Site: brandenburg
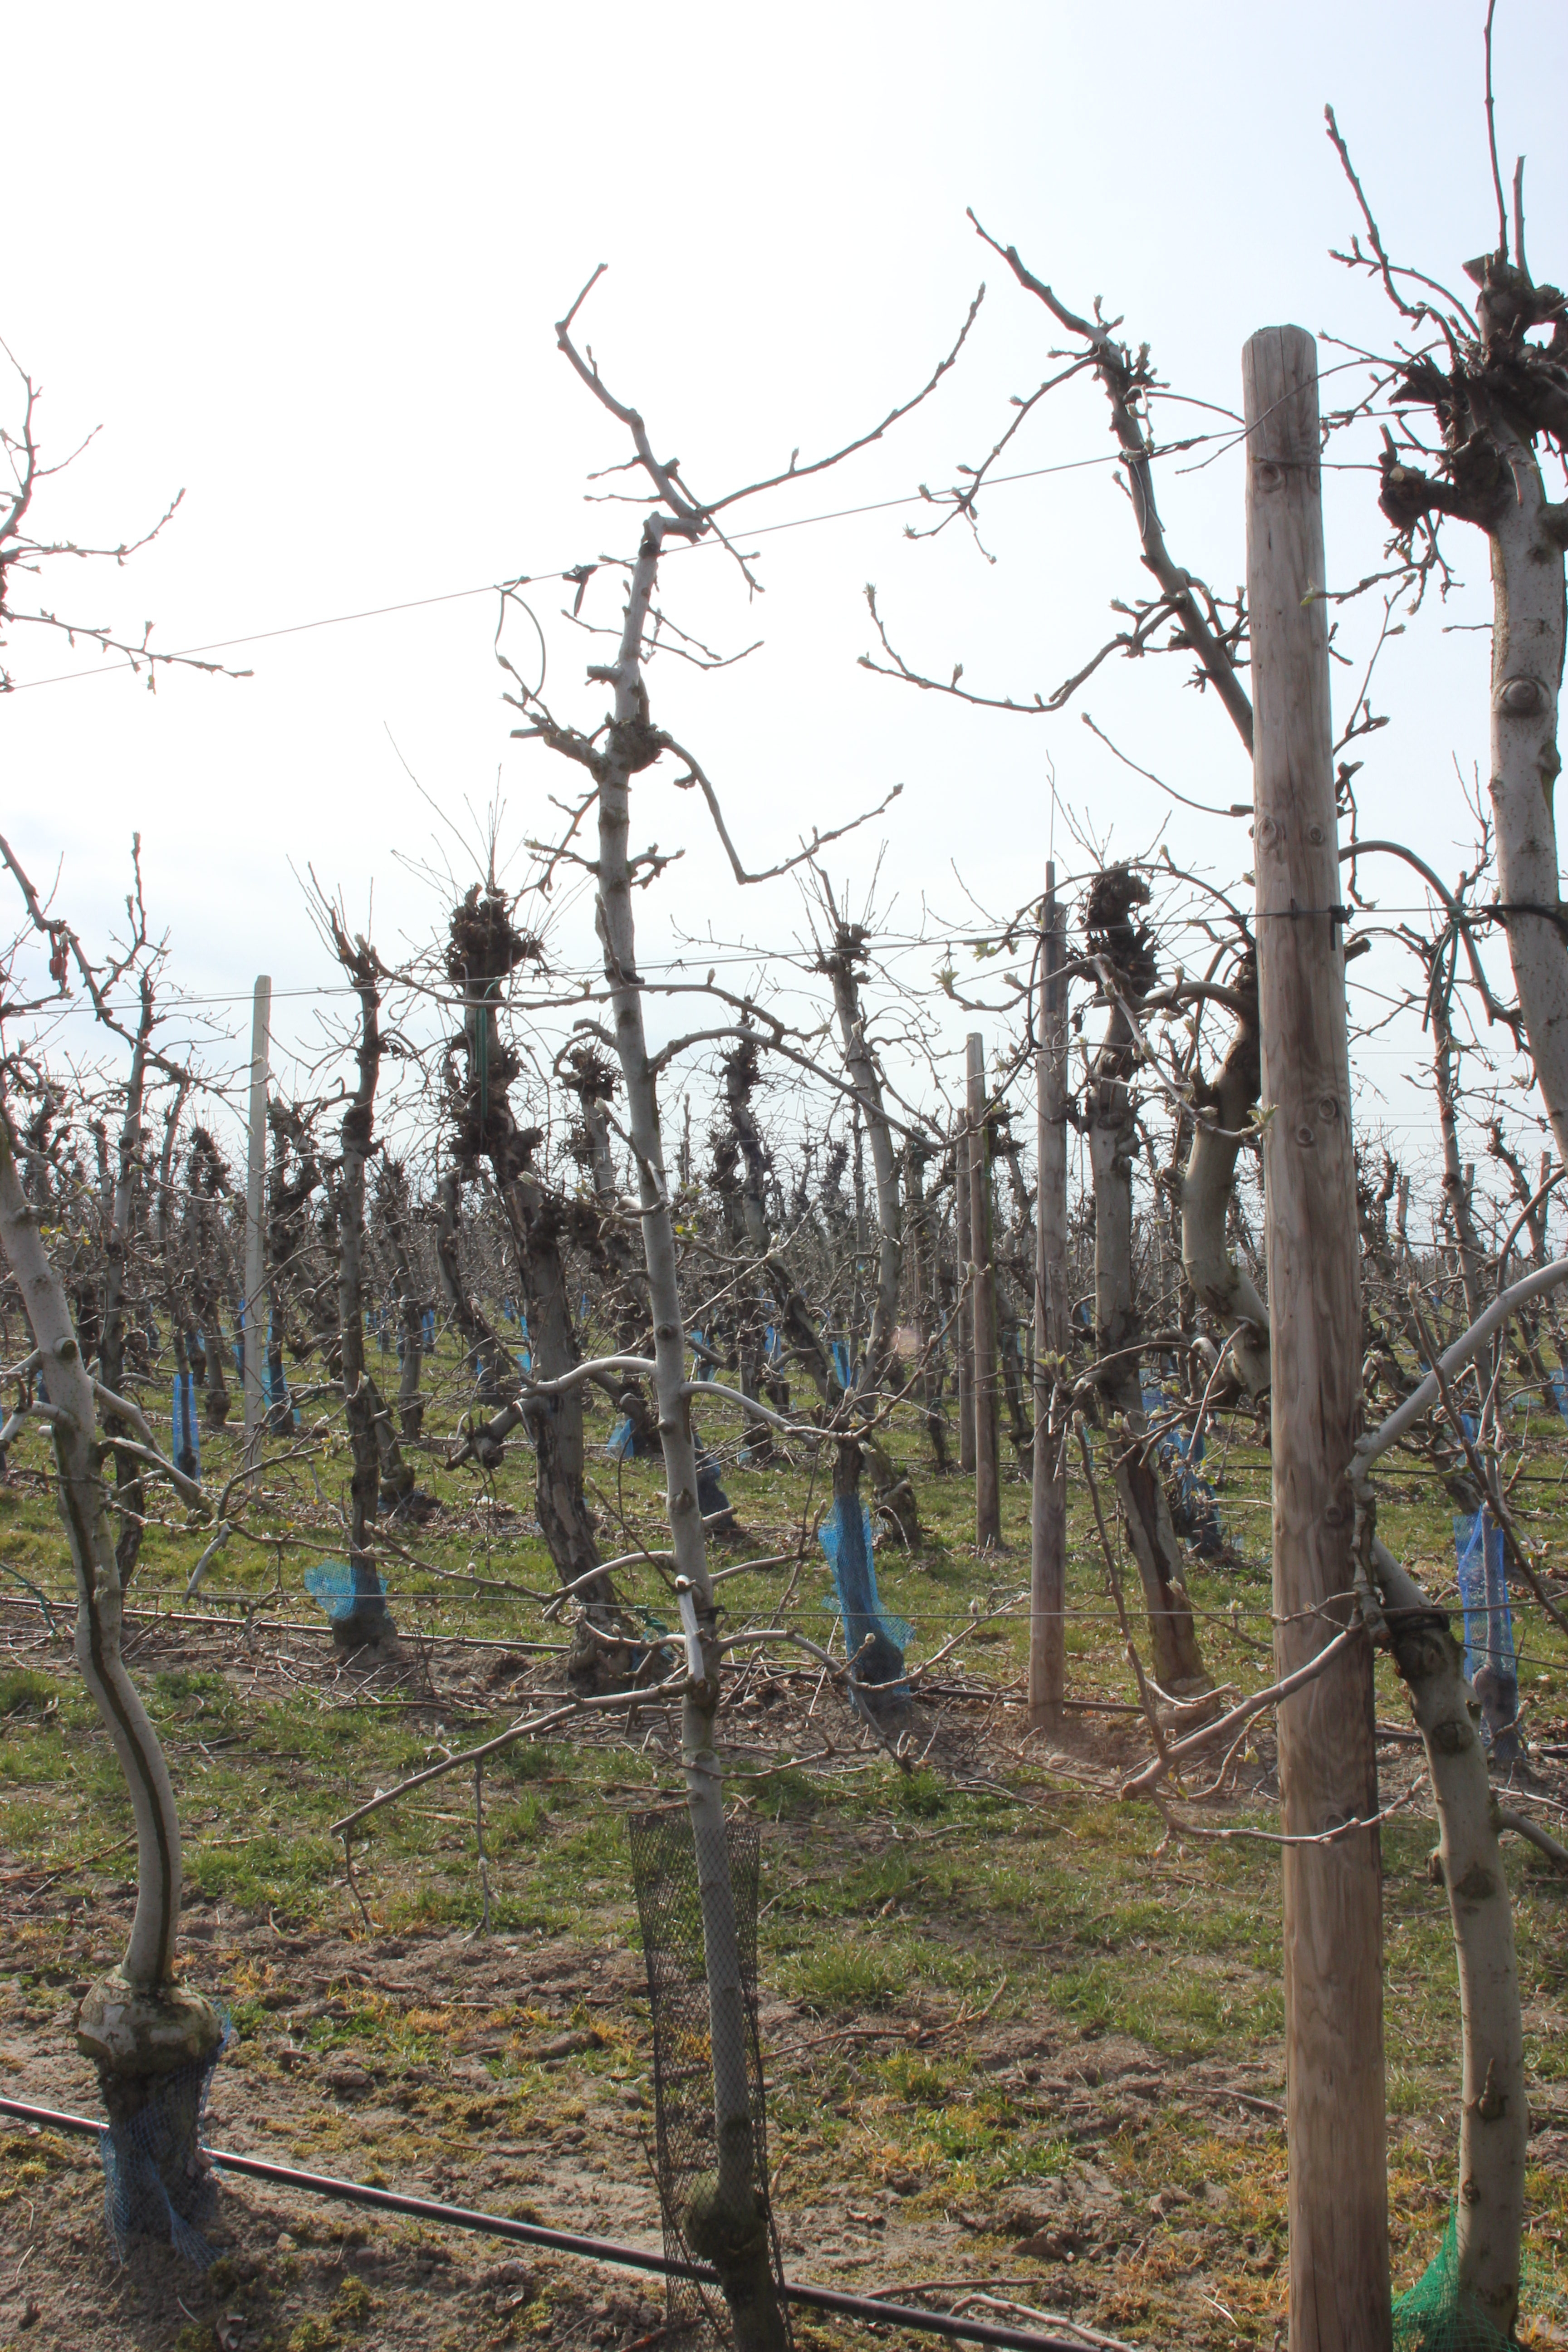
Growth stage (BBCH 54): Inflorescence emergence